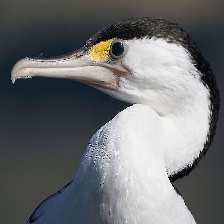
Species: AUCKLAND SHAQ
Scientific name: LEUCOCARBO COLENSOI